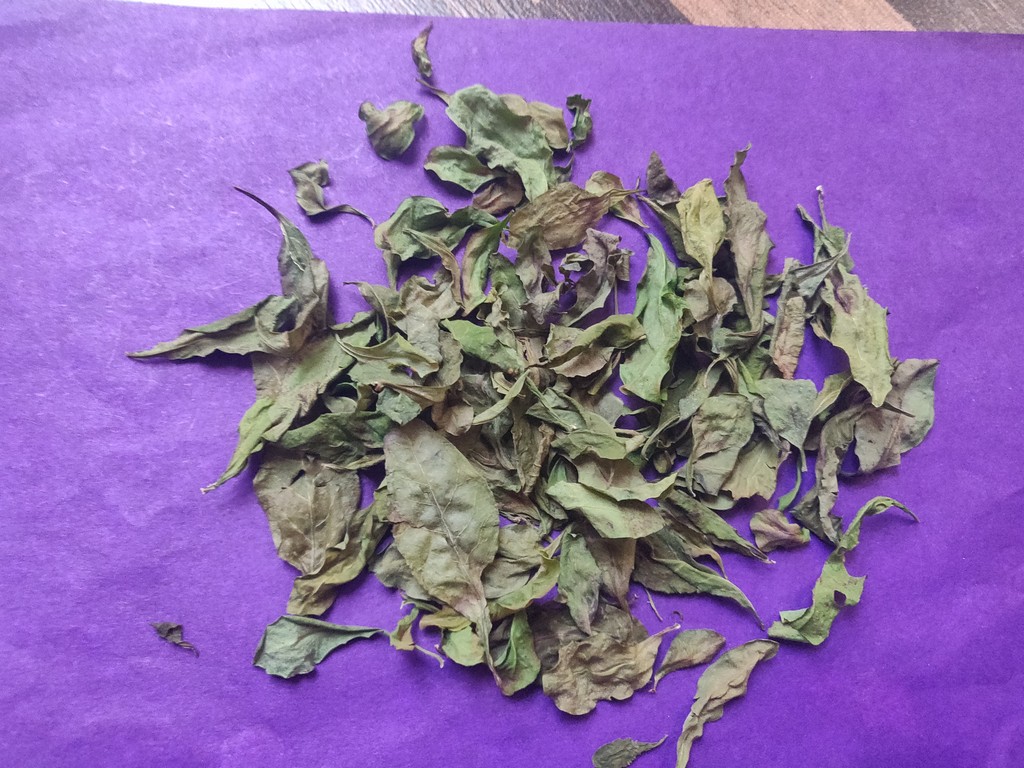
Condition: Dried
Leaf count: multiple
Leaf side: unknown